Elkhorn Ranch

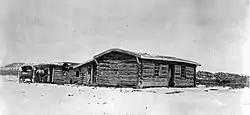
Elkhorn Ranch house

The Elkhorn Ranch was established by Theodore Roosevelt on the banks of the Little Missouri River 35 miles north of Medora, North Dakota in the summer of 1884. Roosevelt hired Bill Sewall and Wilmot Dow, two Maine woodsmen, to run the ranch. Sewall and Dow built the ranch house, "a long, low house of logs," in the winter of 1884–1885.